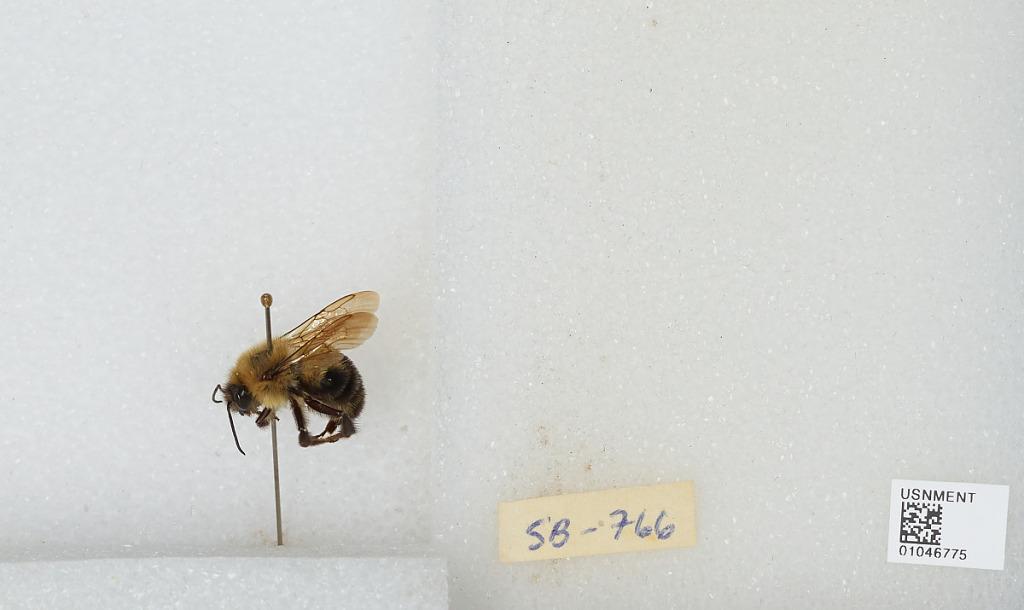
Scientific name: Bombus sp.